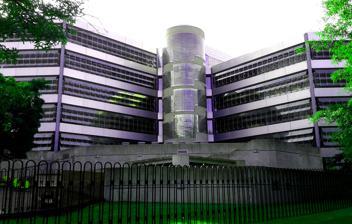
Building: Intelsat headquarters
Country: United States of America
Year built: 1984
Corporate headquarters in NW, Washington 3400 International Drive Intersection of two pods at an atrium Alternative names Intelsat Headquarters General information Type Corporate headquarters Architectural style High-tech Address 3400 International Drive, NW Town or city Washington Coordinates 38°56′33″N 77°03′48″W / 38.9425°N 77.063333°W / 38.9425; -77.063333 Current tenants Intelsat Groundbreaking July 20, 1982 Completed 1984, 1988 Dimensions Other dimensions 14 pods Technical details Floor count 7 Floor area 917,000 sq ft (85,200 m 2 ) Design and construction Architect(s) John Andrews Architecture firm John Andrews International and Notter Finegold & Alexander Civil engineer Richard Strong 3400 International Drive (also known as Intelsat Headquarters ) is an office complex in the North Cleveland Park neighborhood of Washington, D.C. by the Van Ness metro station . Known for its futuristic and high-tech architecture , it was designed by the Australian architect John Andrews and built by Gilbane Building Company to be the U.S. headquarters of the International Telecommunications Satellite Organization (Intelsat). It building was designated as a landmark in the DC Inventory of Historic Sites by the Historic Preservation Review Board in April 2019. Since 2019, the building has housed the D.C. location of Whittle School & Studios , a private, for-profit "global school" that serves students ages 3–18. In July 2022, the school announced that the D.C. location will close. Background The International Telecommunications Satellite Organization (INTELSAT), founded in 1964 to ensure that satellite communications capabilities were equally available to all countries, was initially headquartered in a cramped leased space at L’Enfant Plaza . The organization began seeking a new Washington, D.C., headquarters in 1977. Ultimately, they held a competition through the International Union of Architects to design a new energy-efficient building in which at least 70% of the office space had natural light and a view of the outside. The 1979 competition drew bids from nearly 100 firms from 23 countries. Structure The design competition and contract were won by Australian architect John Andrews . Ground was broken on the project on July 20, 1982, in a rather unusual manner. Using a network of four satellites and five earth stations, a signal was radioed around the world two times before it triggered a pre-set explosion at the building site. The complex was built in two phases: Phase I was completed in 1984, Phase II in 1988. Intelsat's director general and deputy embezzled $5 million during design and construction. Aerial view of the complex The complex consists of 14 interconnected rectangular "pods" clustered in groups of four around taller glass and stainless steel atria. The circular stairwells external to the pods are constructed of glass bricks and concrete. Unusual for the time, but in line with the nascent environmental aesthetic, the design incorporated energy efficiency such as the use of tinted-glass sunscreens and the open-air atria that admit sunlight while reflecting direct sun. Also, the complex incorporates interior and exterior water features for cooling and terraced roof gardens to complement the large trees preserved by the site plan. INTELSAT's design, one of the first “green buildings” in Washington, D.C., became an important model for environmentally conscious and energy saving architecture. While the building is 917,000 square feet (85,200 m 2 ), only 546,000 sq ft (50,700 m 2 ) is usable office space, with the remainder being taken up by the lengthy corridor down the center of the building, the atria, and other public spaces. Intelsat was the initial occupant, but after its privatization in 1999 and its later mergers with PanAmSat , COMSAT and parts of Loral , its continued presence at the site has been uncertain. This is partially as it is looking for a smaller complex. The embassies of Cameroon , Honduras , and Monaco are currently housed in the building. Other occupants have included the embassies of Belize , Botswana , and Swaziland and WJLA Channel 7. Reception The Connecticut Avenue entrance Andrews said his design expressed "a spirit of openness, of optimism, of faith in cooperation between peoples and groups of people, and the use of modern technology." However, since its construction, reception has been mixed. Some consider it "a Connecticut Avenue landmark and a must-see for futurists touring the nation's capital" because of its unique high-tech design and energy efficiency. Early in its existence, it was noted as being a positive repudiation of architectural conservatism, however, its style was not duplicated and therefore it stands out from the surrounding city. Other critics also note that it does not interact well with the surrounding buildings and add that it can be difficult for visitors to find the entrance. As of 2005 [update] it had been studied by the Historic Preservation Section of the D.C. Office of Planning as a potential landmark of Modern architecture , but a 2011 architectural-historical review of the area as part of the University of the District of Columbia 's student center construction planning found that Intelsat was not old enough for landmark status and was a "visual shock" to the neighborhood, given its arguably inappropriate design and sitting for an urban area. The review did indicate that this opinion could change as the building aged further. And it did. In January 2017 the Intelsat Headquarters was nominated for historic designation by the DC Preservation League (DCPL). The INTELSAT Headquarters building was nominated under DC Criterion A for important historical events, because of its associated with telecommunication achievements. It also falls under Criterion B for history because it served as Intelsat's home. Due to its historical significance, it is also eligible under the National Register Criterion A for history. The building was also nominated under the District of Columbia Criterion D and the National Register Criterion C for its architecture. In addition to that, it was nominated under DC Criterion F as the work of a master architect. John Andrews' work has been recognized internationally and has had other buildings designated as historic sites. References